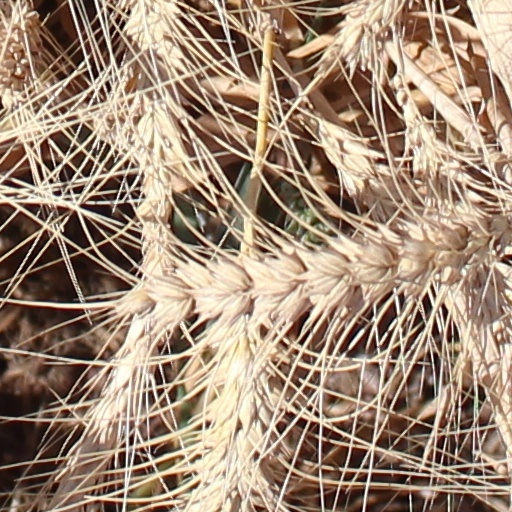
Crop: wheat